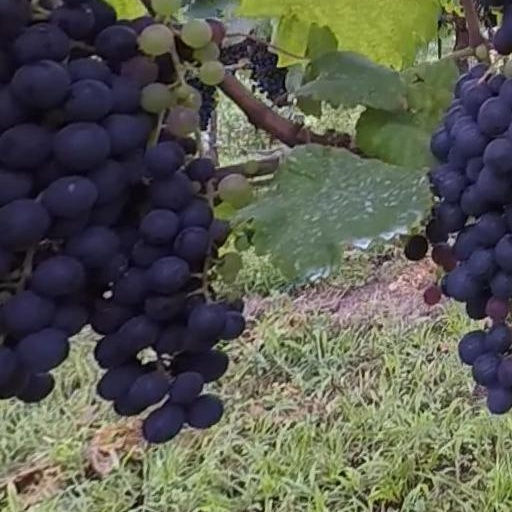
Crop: grape